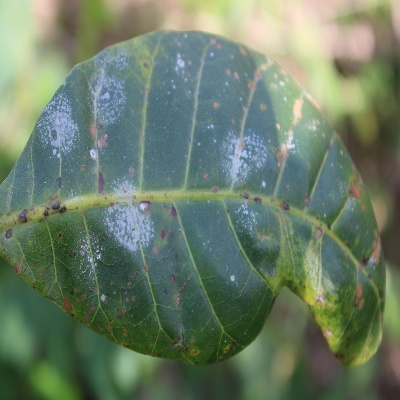
Crop: Cashew
Condition: red rust